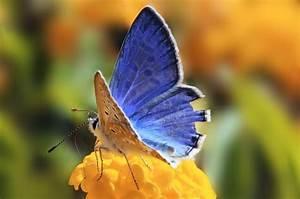
butterfly